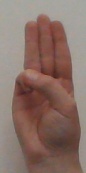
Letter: thaa